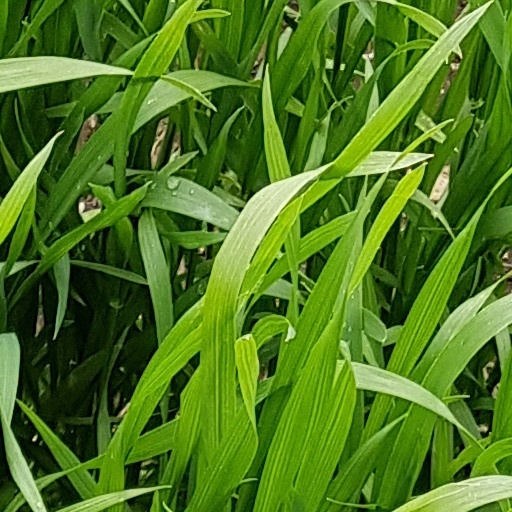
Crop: wheat